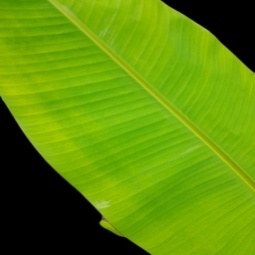
Label: Zinc